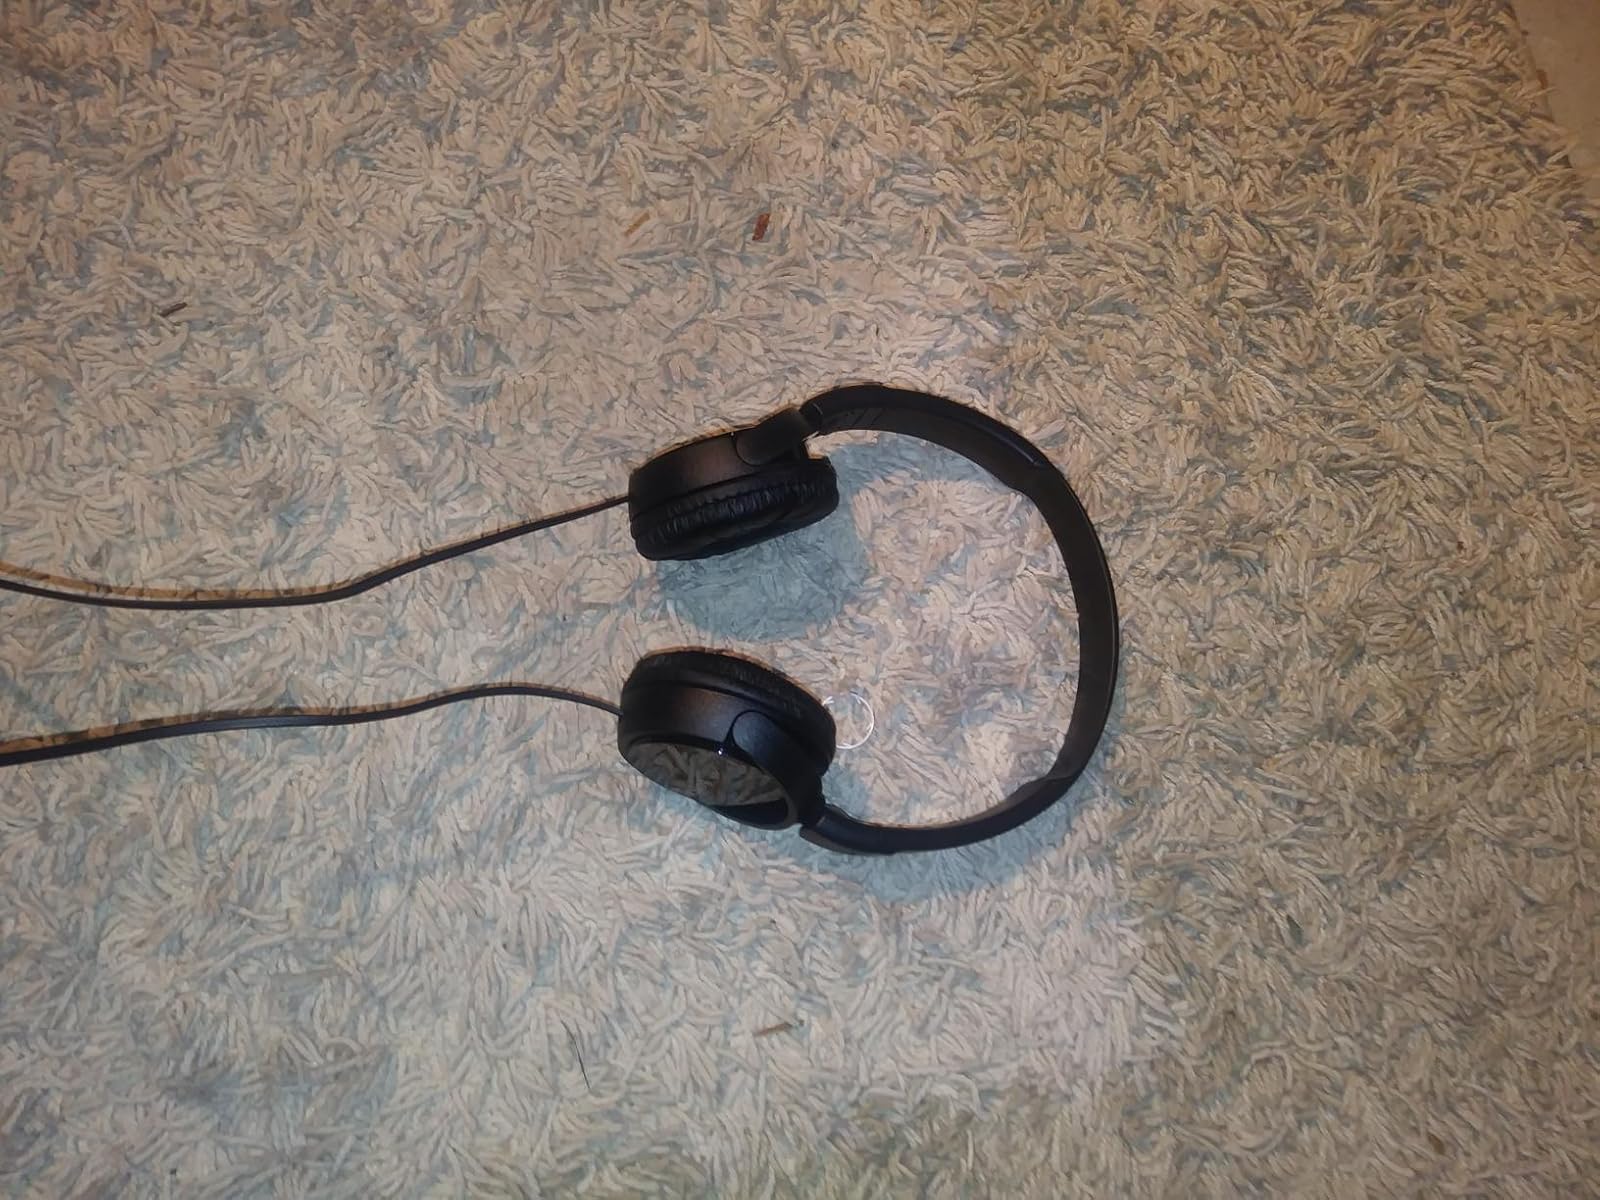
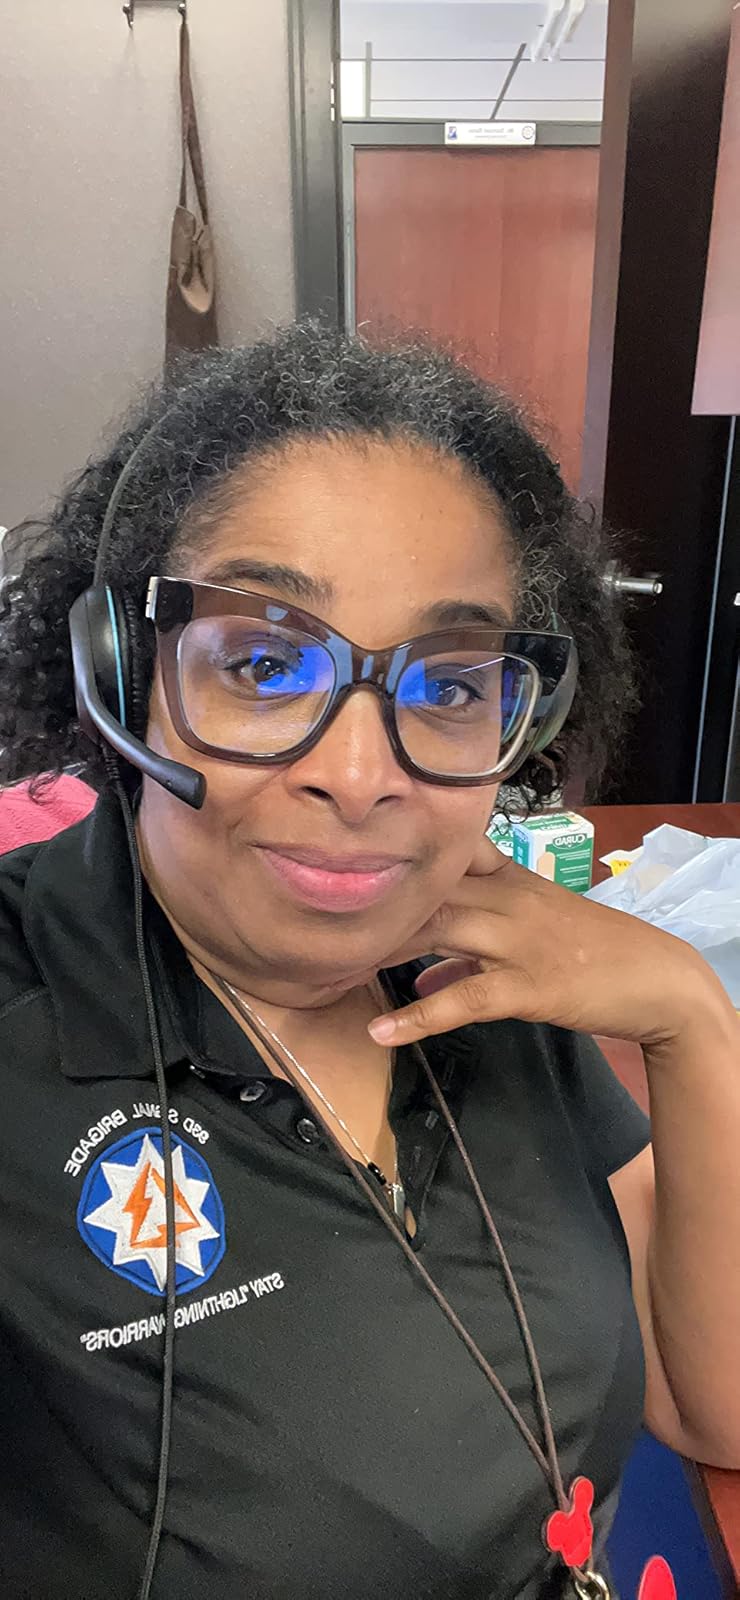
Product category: headphones
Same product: no